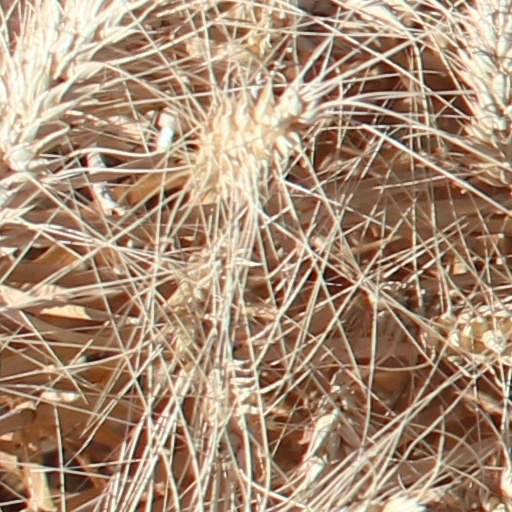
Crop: wheat